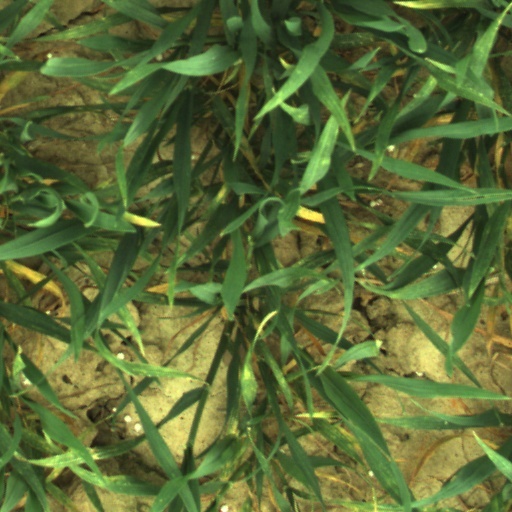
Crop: wheat